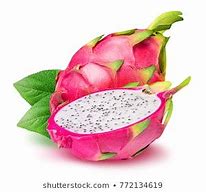
Label: Dragonfruit